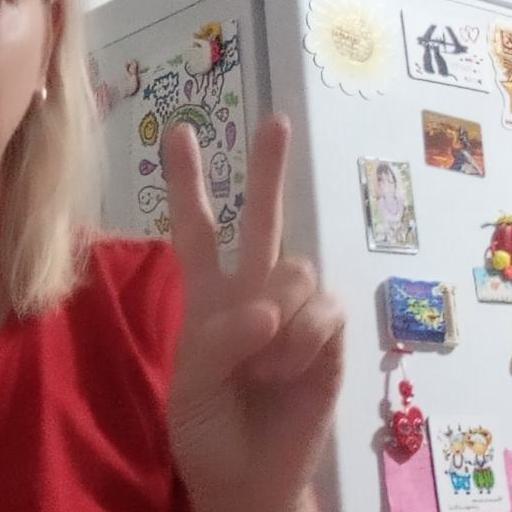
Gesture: peace